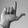
ASL letter: L